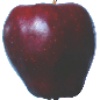
Label: red_delicious_apple